Fate Marable

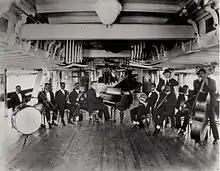
Fate Marable's New Orleans Band on the S. S. Sidney.jpg

Fate Marable (December 2, 1890 – January 16, 1947) was an American jazz pianist and bandleader.